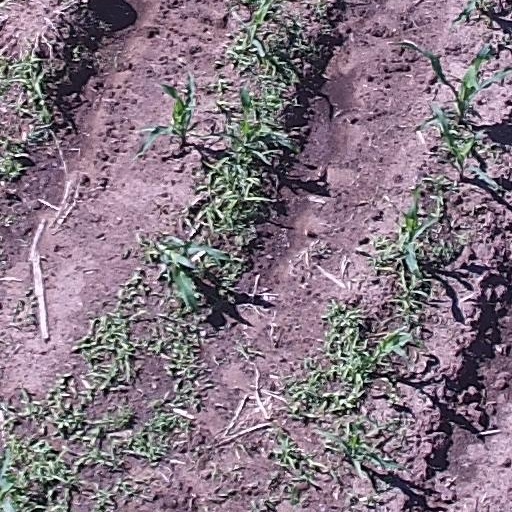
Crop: maize; corn